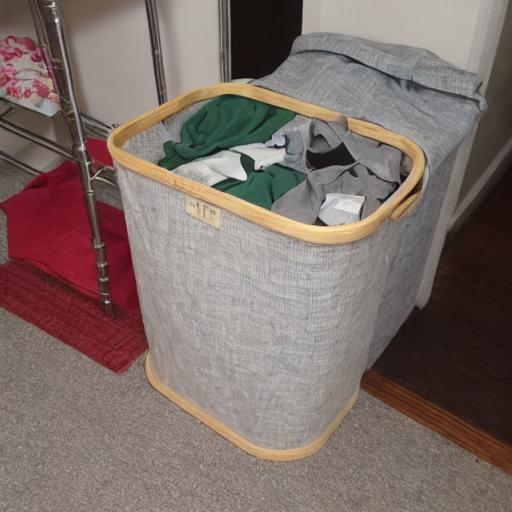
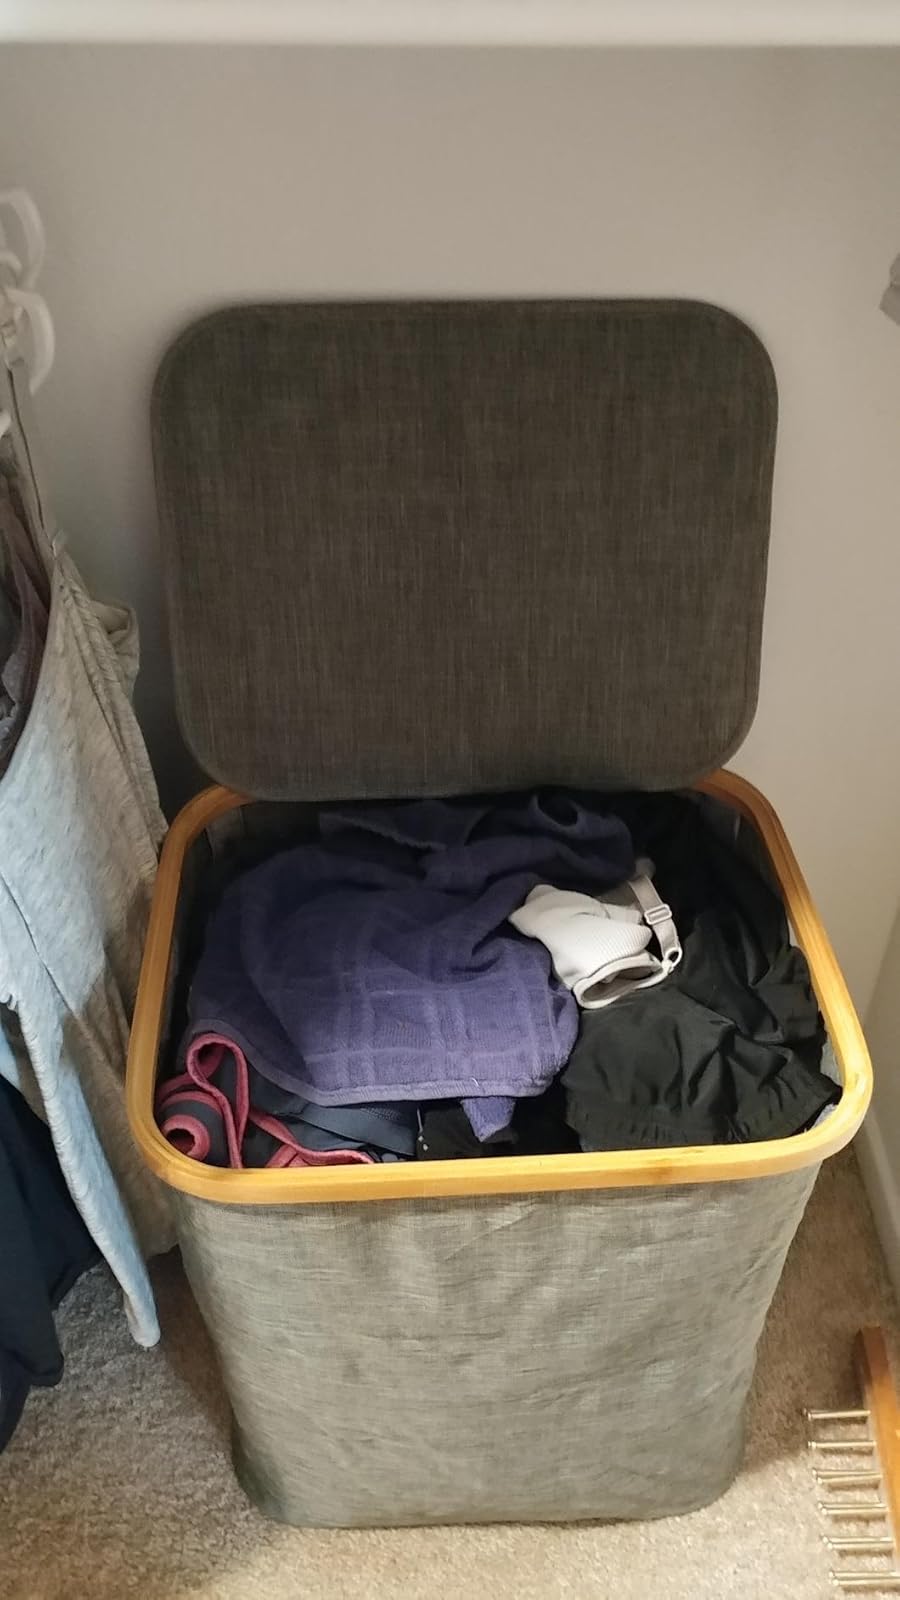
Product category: items_hamper
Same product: no